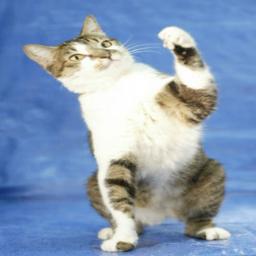
Animal: cats